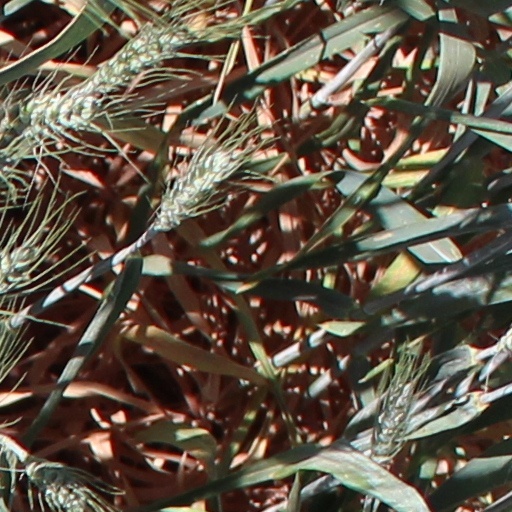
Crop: wheat